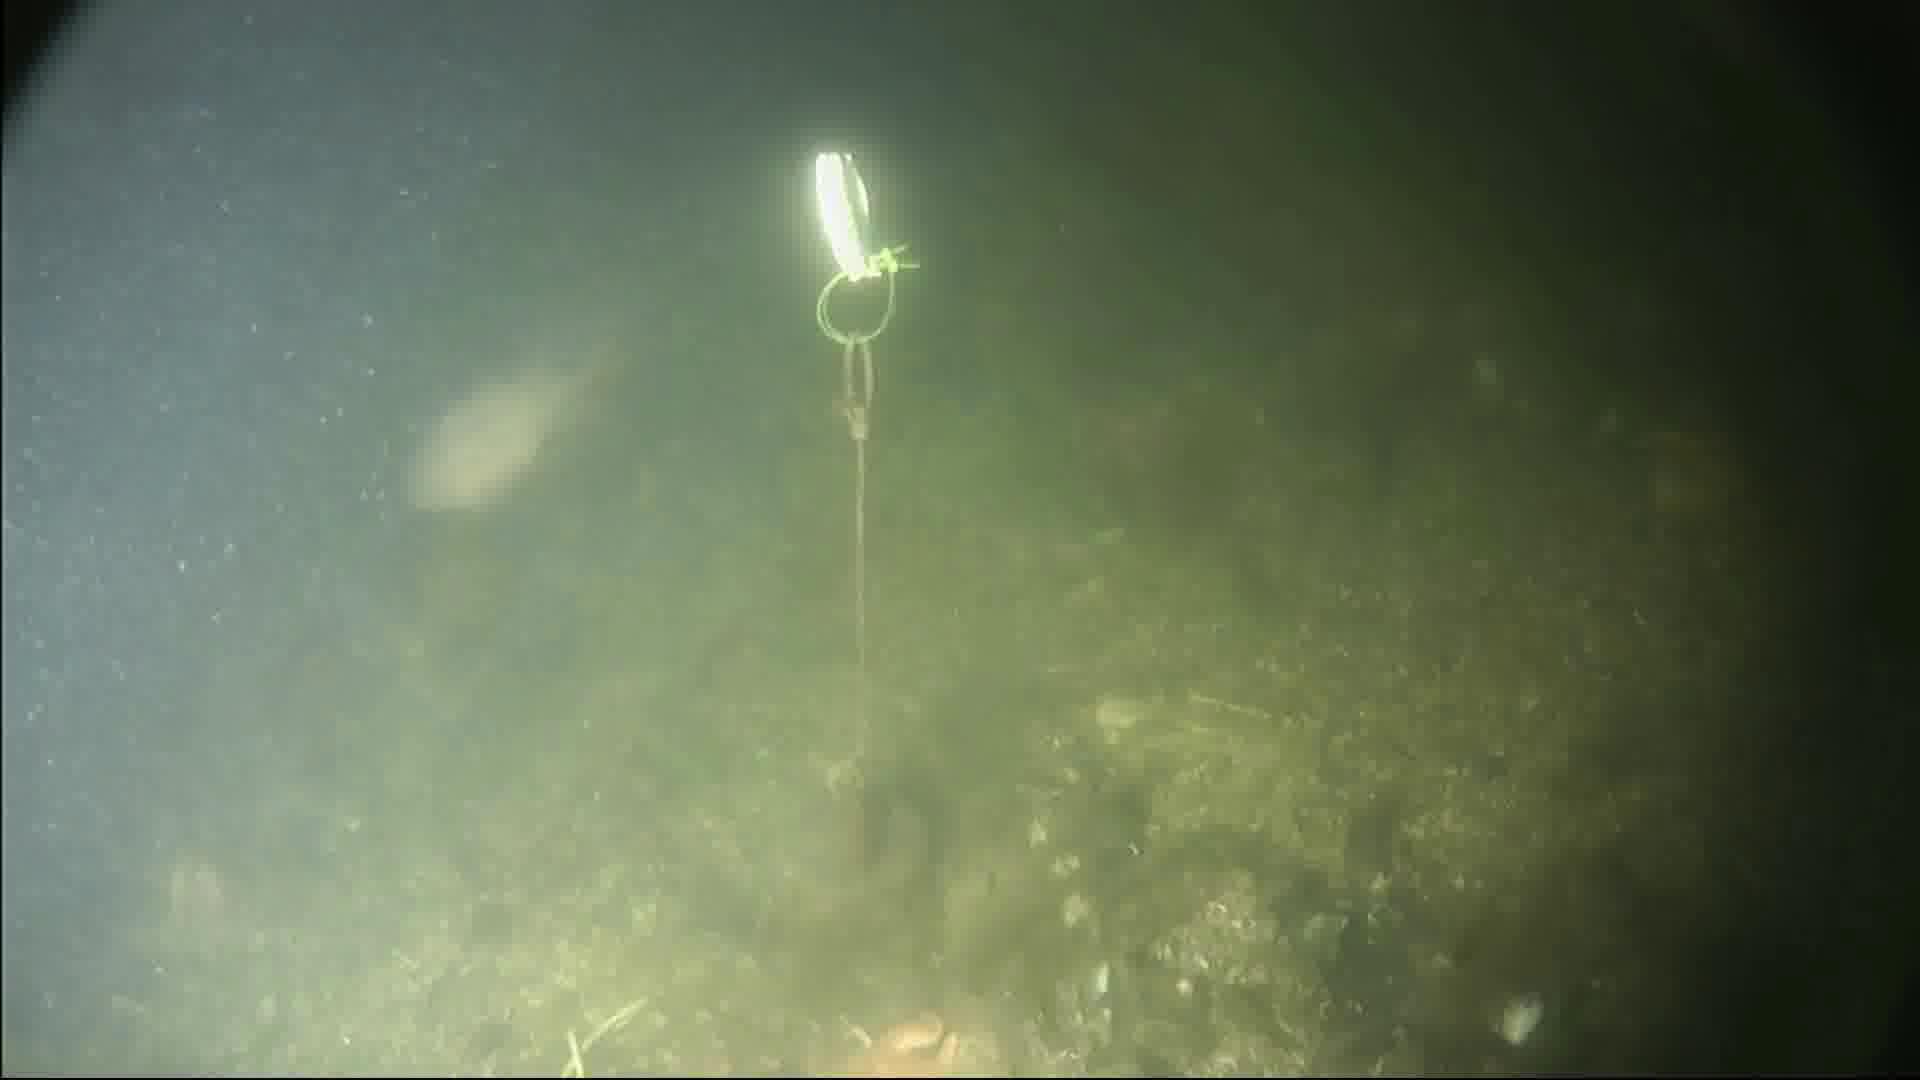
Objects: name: fish
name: crab
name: starfish